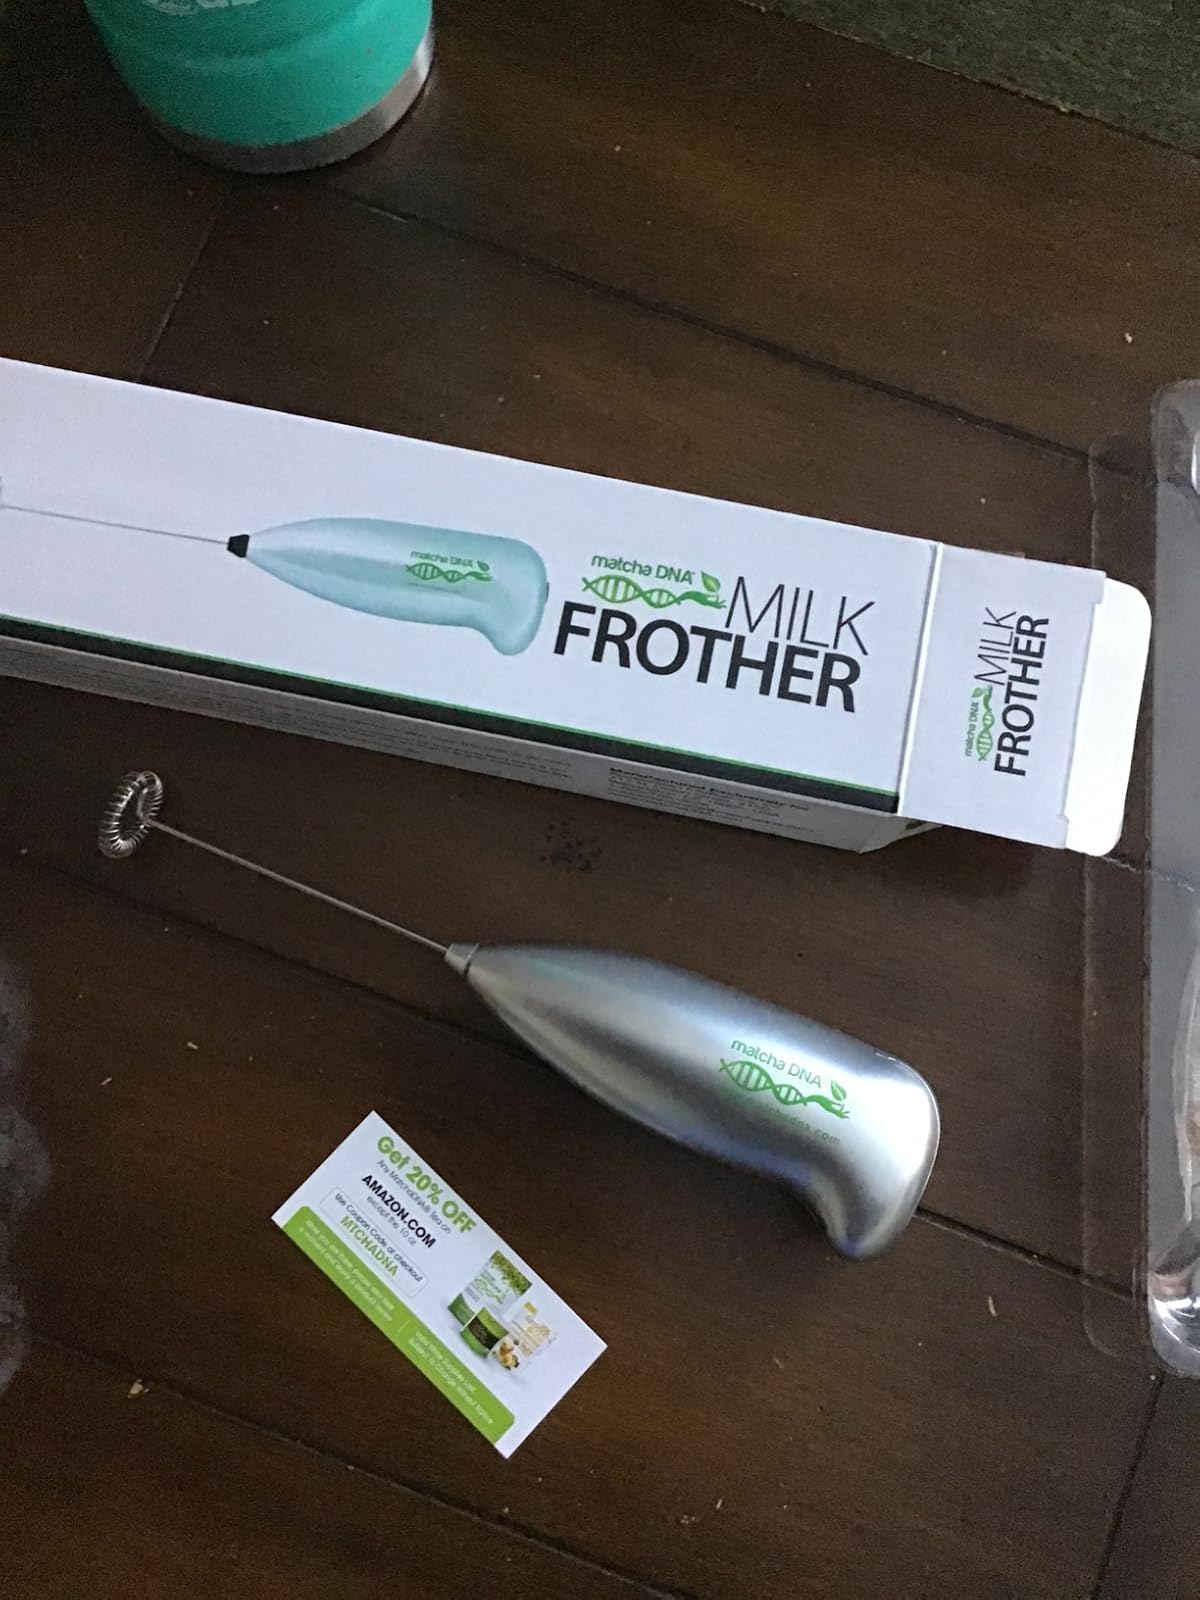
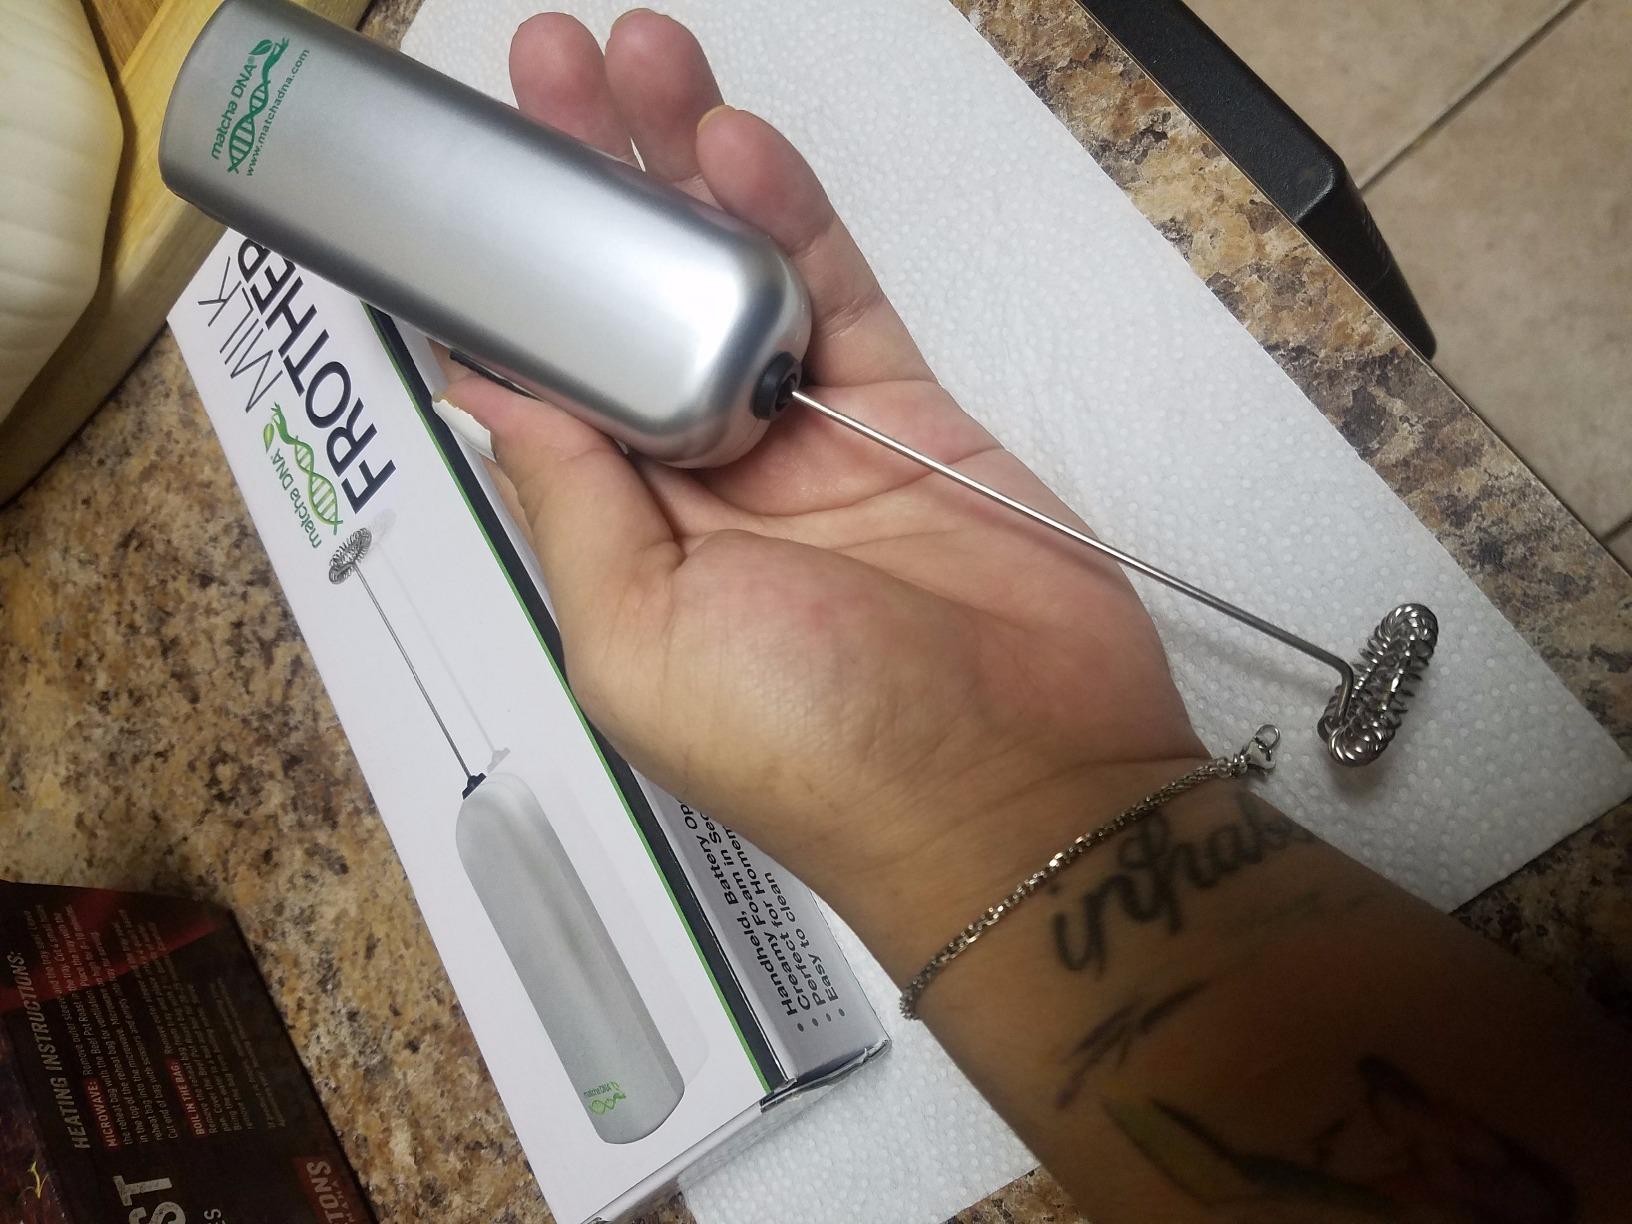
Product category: items_mixer
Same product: no